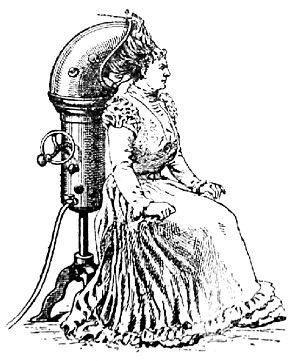
Le sèche-cheveux, plus connu sous le nom séchoir à cheveux au Canada francophone, est un appareil électromécanique conçu pour sécher les cheveux au moyen d'air chaud ou froid.